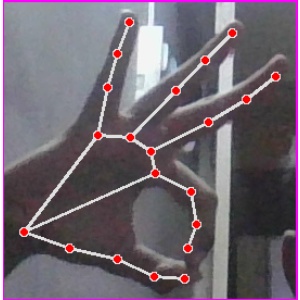
अक्षर: ण